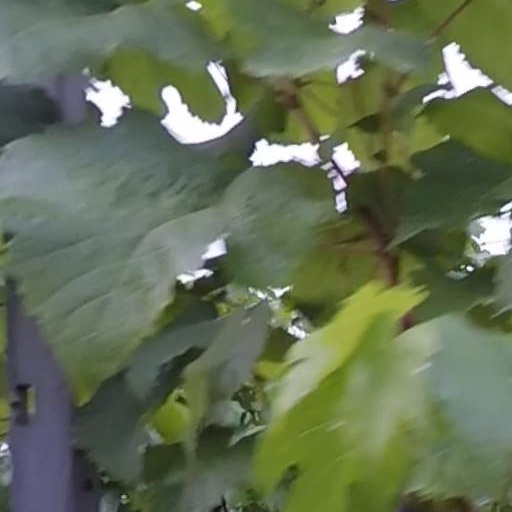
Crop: grape